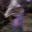
Label: bird